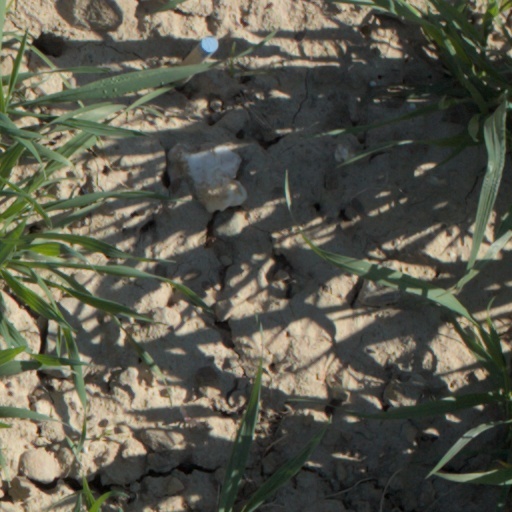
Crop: wheat